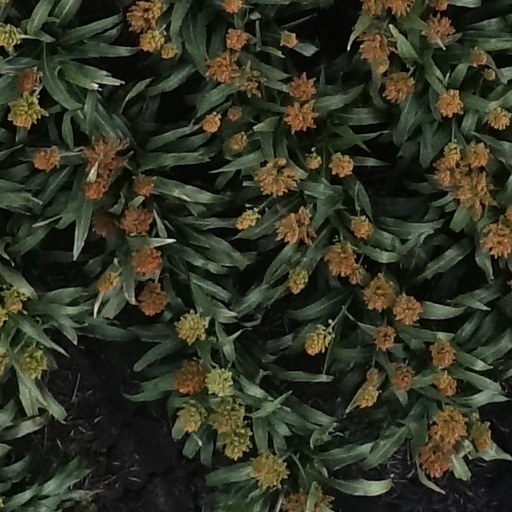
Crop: sorghum